Cariboo North

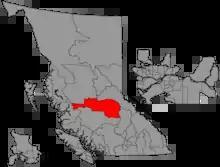

Cariboo North is a former provincial electoral district for the Legislative Assembly of British Columbia, Canada. It was created by 1990 legislation dividing the previous two-member district of Cariboo, which came into effect for the 1991 BC election.